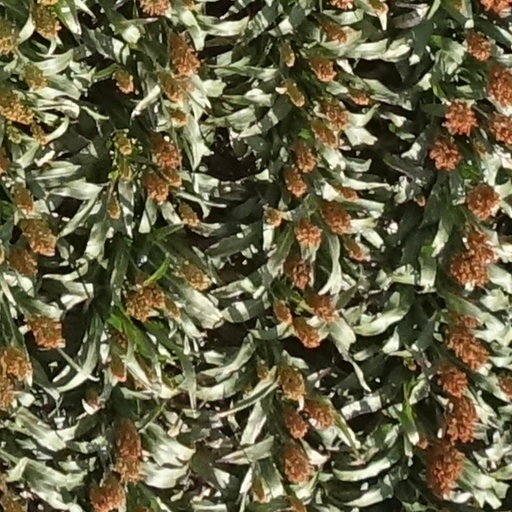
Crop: sorghum